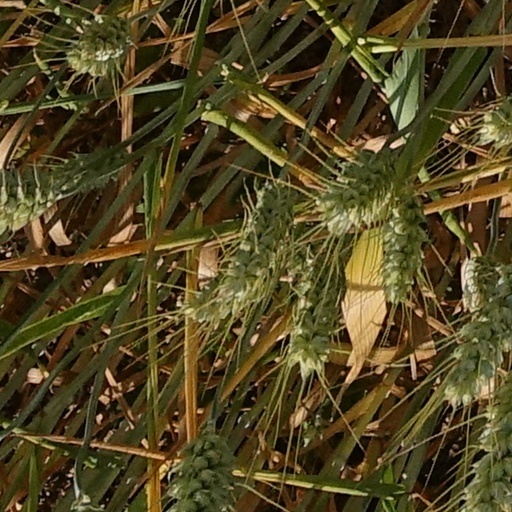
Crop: wheat